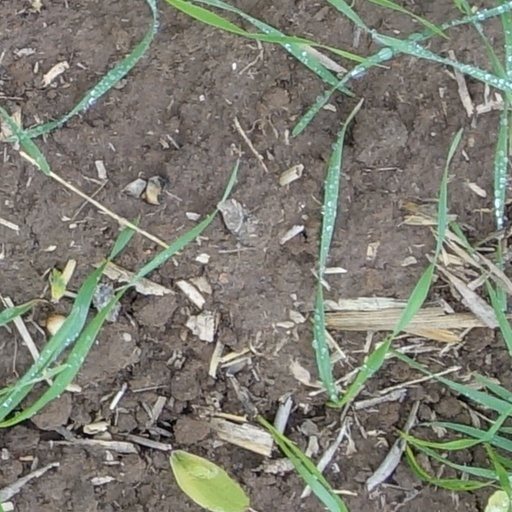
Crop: wheat